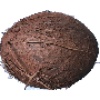
Label: cocos